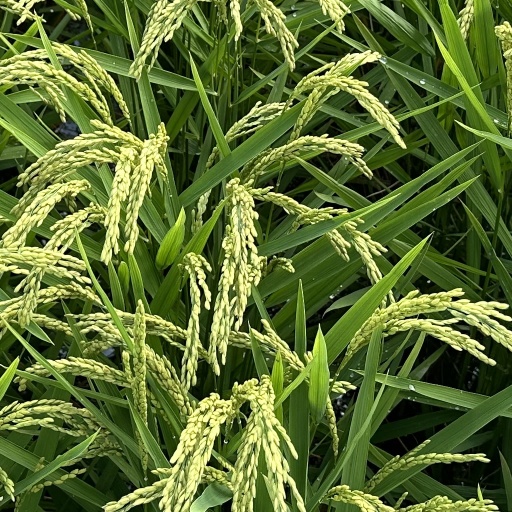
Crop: rice